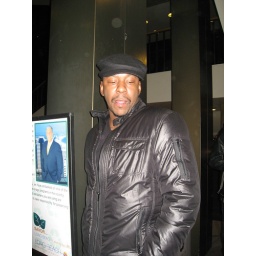
bobby brown was in the lobby waiting for his girl